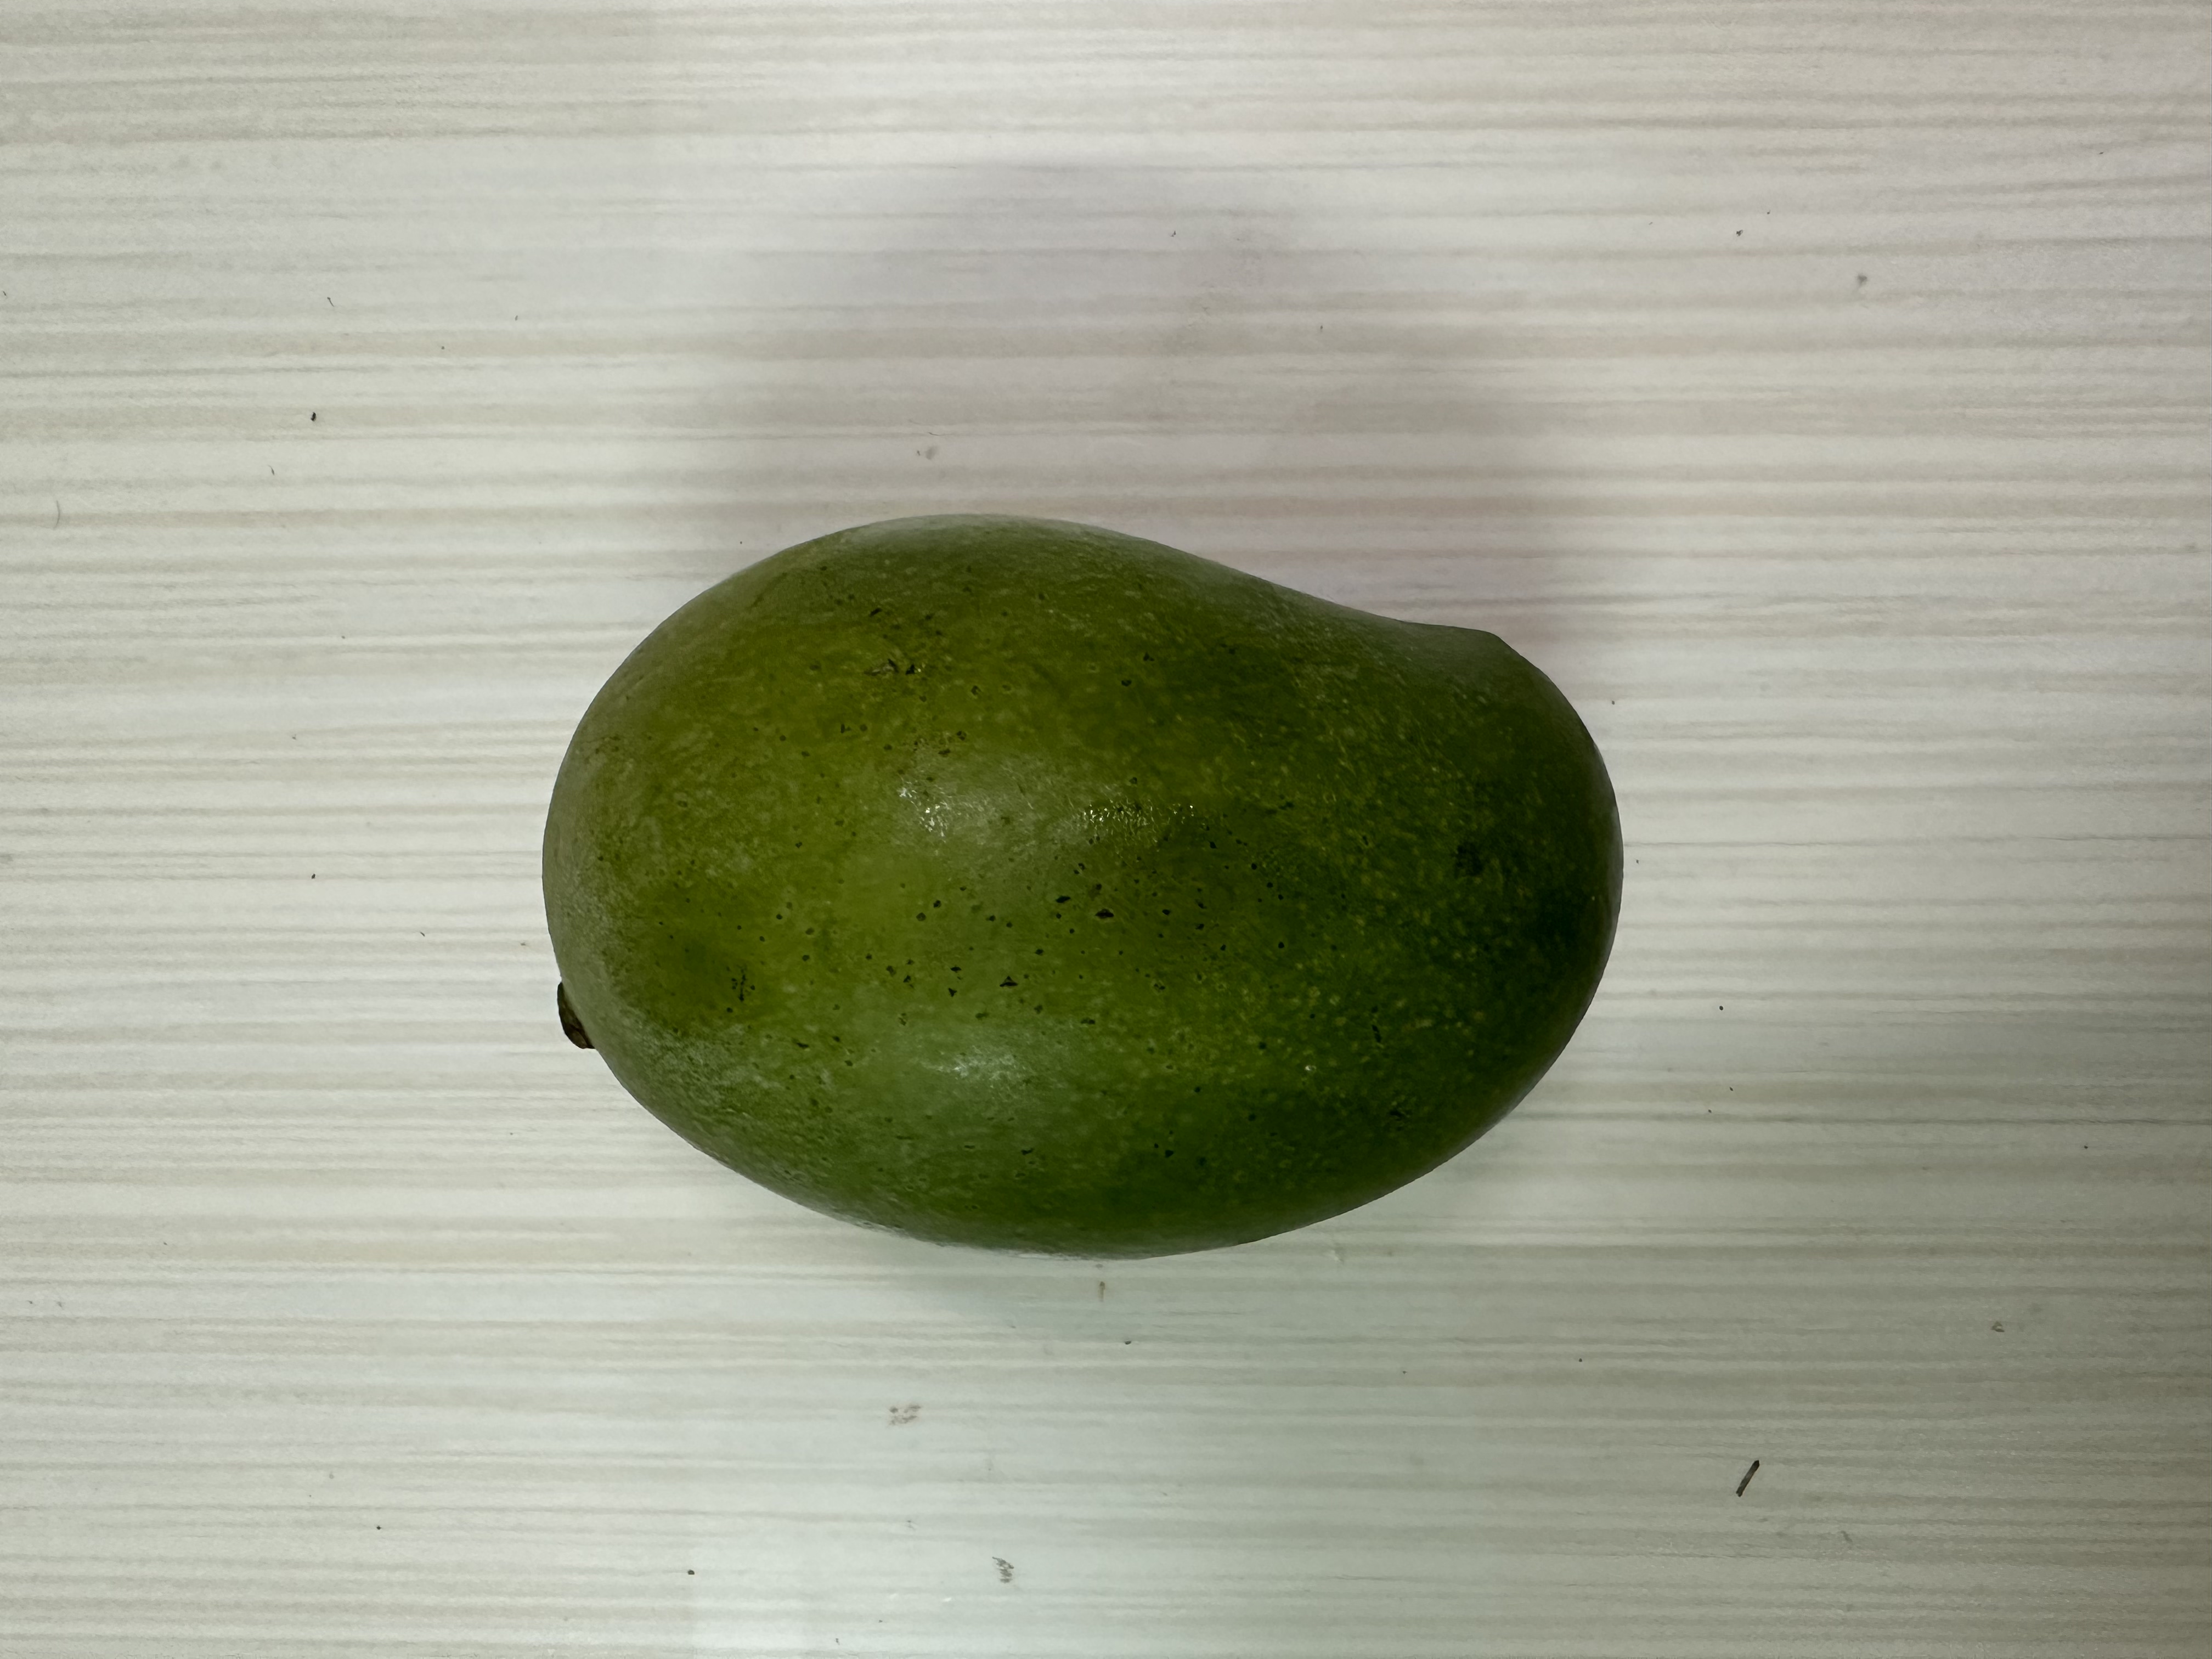
Mango variety: Amrapali